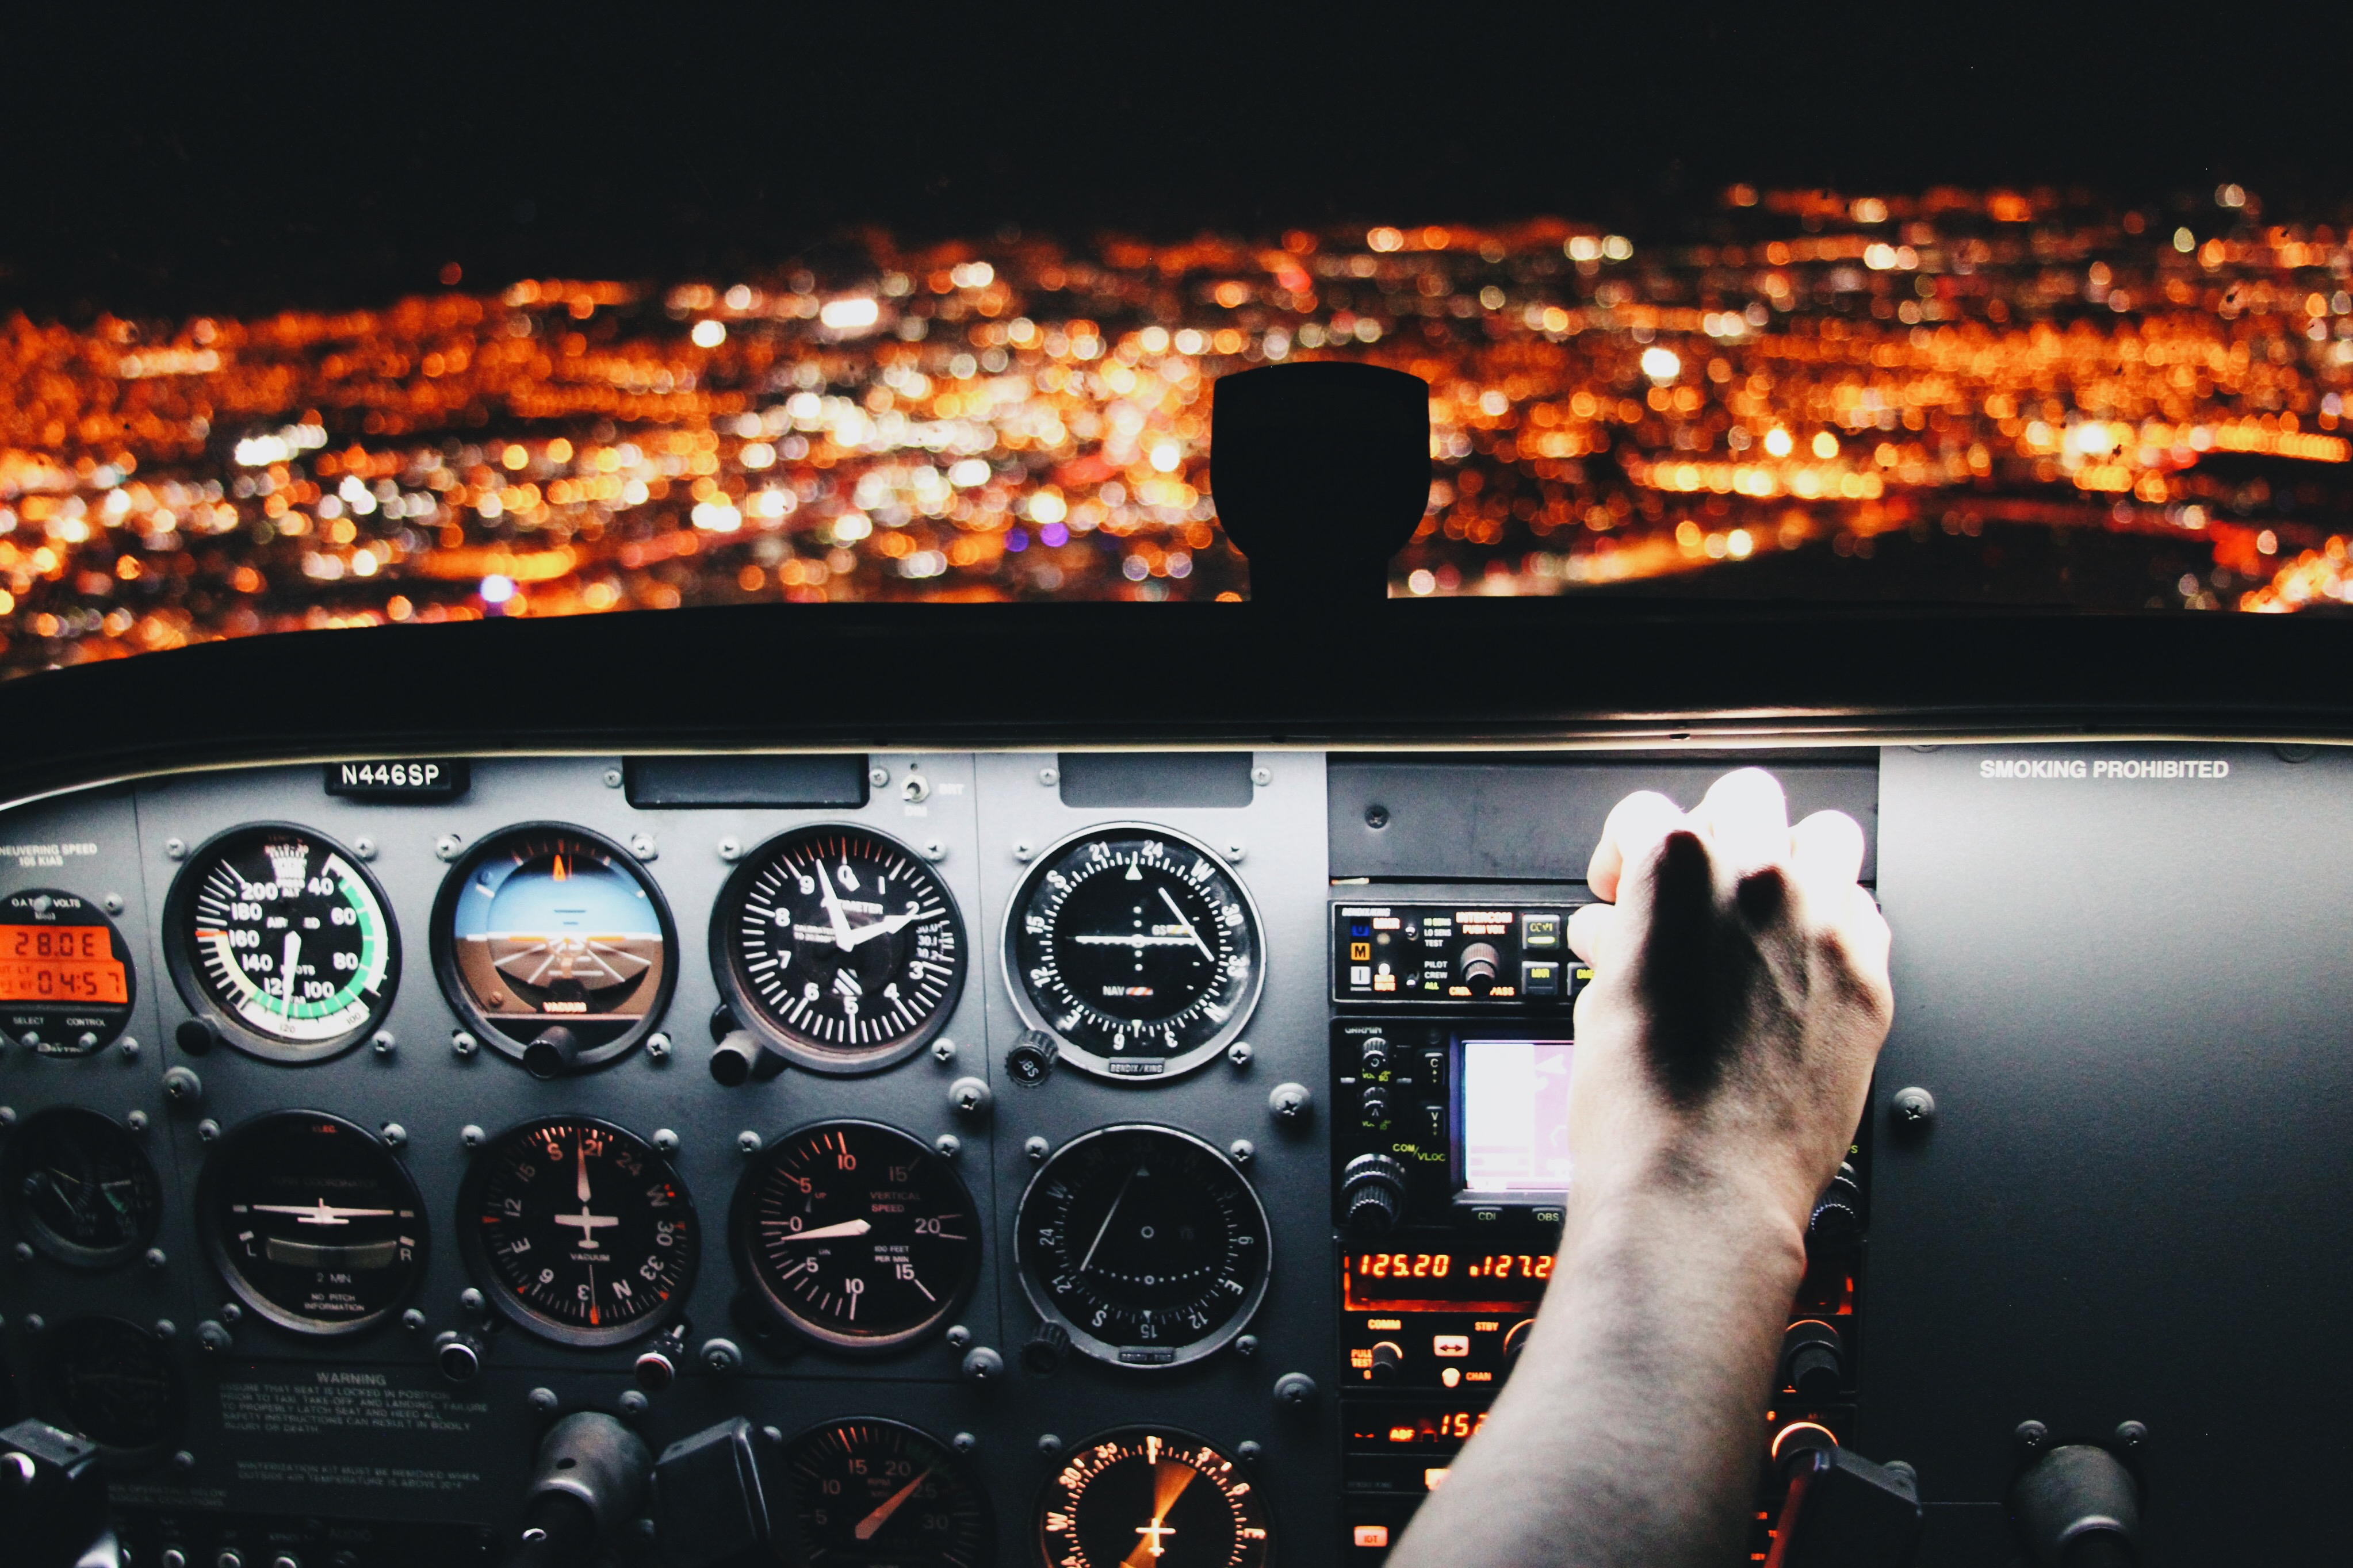
airplane, airline, aviation, flight, cockpit